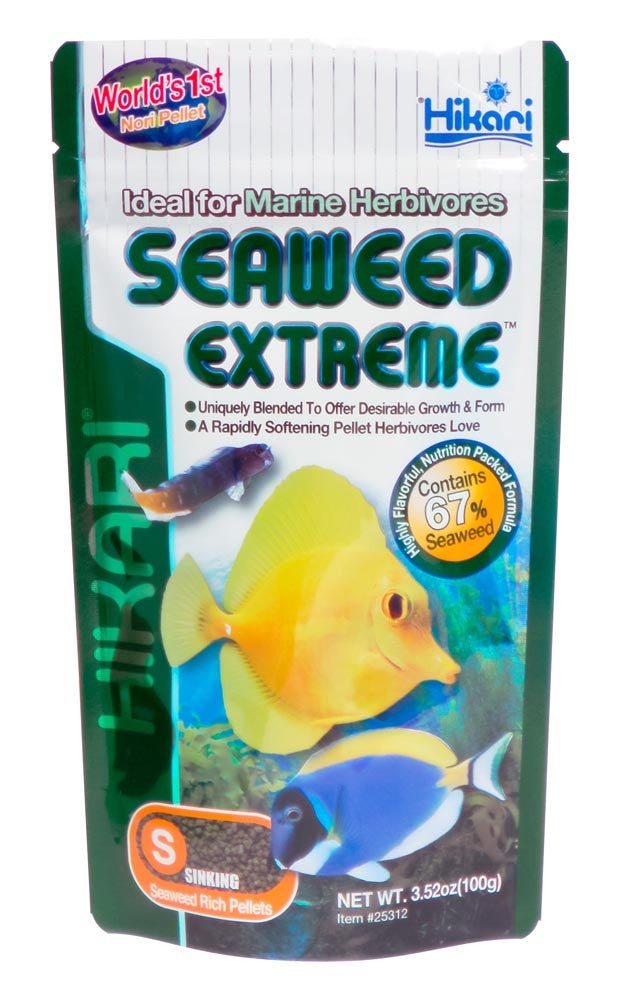
Hikari Seaweed Extreme Pellets Fish Food 3.52oz SM
A pelleted replacement for nori algae offering a formulation that is more than 67% algae. Great for most smaller marine herbivores who require higher concentrations of algae in their diet.
Brand: Hikari
Category: Animals & Pet Supplies > Pet Supplies > Fish & Aquatic Supplies > Fish Food > Algae Wafers